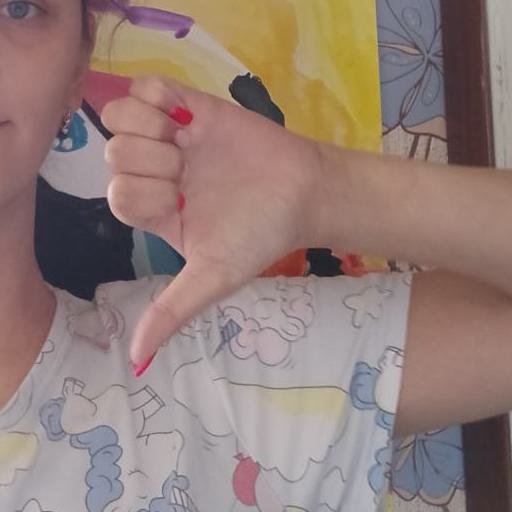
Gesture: dislike